Indian Institute of Horticultural Research

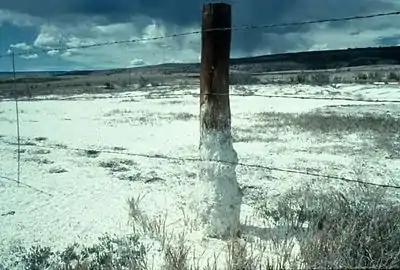
Salt-affected soil

The division studies the nutrient requirement of horticultural crops and to develop suitable agro techniques for vegetable crops. It houses many laboratories viz., Soil Chemistry, Soil Salinity, Micronutrient, Leaf Analysis, Isotope, Water Management, Soil Microbiology, Microbiology and Pesticide Residue Laboratories.